Garry Marshall

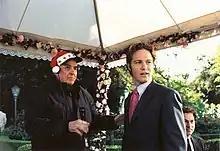
Marshall and Jonny Blu on the set of "" in 2004

Marshall was also an actor, appearing in "Murphy Brown" and in such films as "Soapdish", "On the Lot", his sister's "A League of Their Own" and Albert Brooks' "Lost in America", and provided a guest-starring voice for "The Simpsons" episodes "Eight Misbehavin' and "Homer the Father" (one of his first roles as an undercover cop in the counter-culture drama Psych-Out starring Jack Nicholson). He appeared in two episodes of "Happy Days" as a drummer. He was a drummer in the second last scene of "The Princess Diaries 2: Royal Engagement" and he plays a drummer in his film "Overboard".